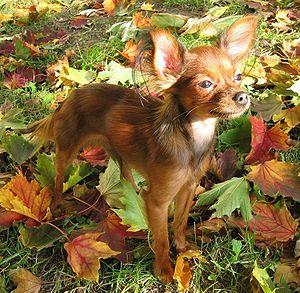
Le Toy Terrier Russe est une race de chien de compagnie d'origine russe. La Fédération cynologique internationale le reconnaît sous le nom de Russkiy Toy. Il est également appelé Russian Toy Terrier, en anglais.